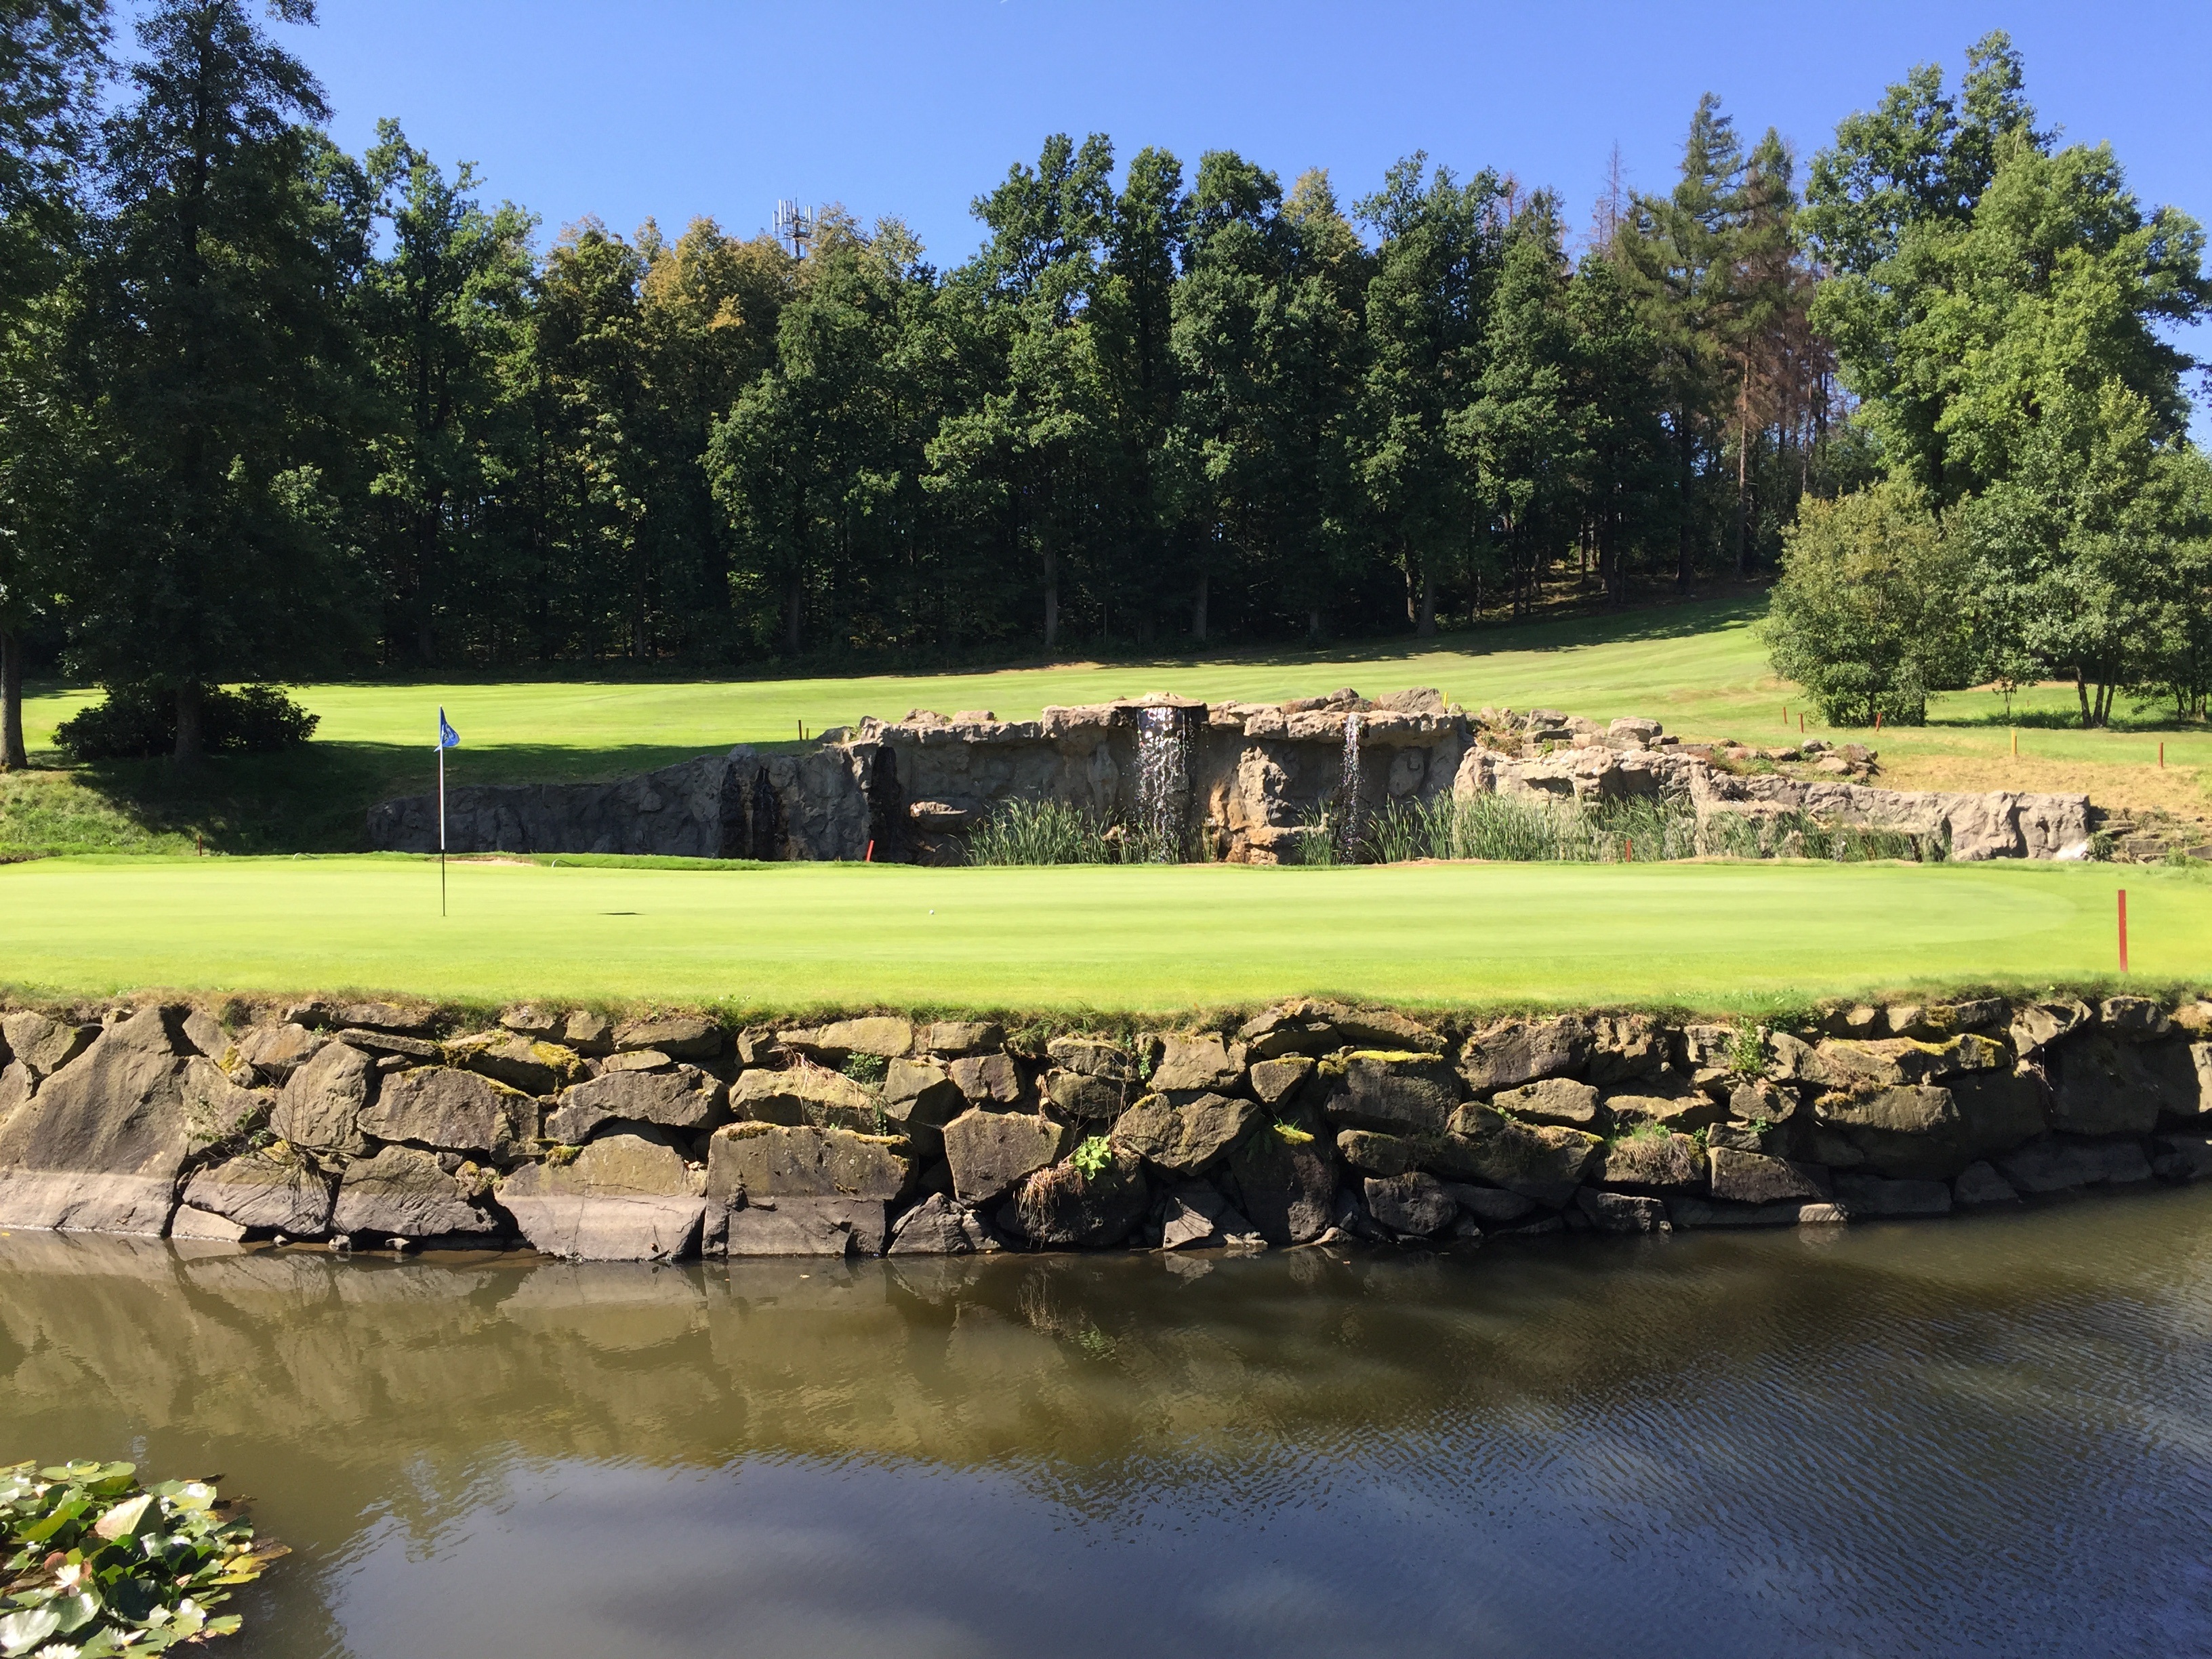
water, grass, structure, sun, summer, pond, green, reflection, garden, golf, golf course, stones, sport venue